History of the Chicago Cubs

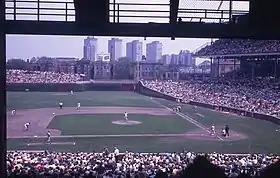
The Cubs play at Wrigley Field, May 1970.

In the decade of the 1970s and through the 1983 season, the Cubs tasted few substantial successes. Following the disastrous 1969 campaign, the Cubs fell into mediocrity, finishing slightly over .500 in 1970, 1971 and 1972, while they still had most of the core players from the 1969 team in uniform, including the "Old Guard" of Santo and Williams on the field and Jenkins, Holtzman, and Milt Pappas, who tossed a no-hitter in 1972, on the mound. (No Cub would again pitch a no-hitter until Carlos Zambrano on September 15, 2008.) After 1973, however, the bulk of those core players either retired or were traded, and the Cubs sank to the bottom of the National League East pecking order. Between 1973 and 1983 they were a combined 165 games under .500. It was during this entire decade of poor baseball that the term "Loveable Losers" became a catchphrase, since the fans were still coming out to see the team despite the dreadful quality of the on-field product.